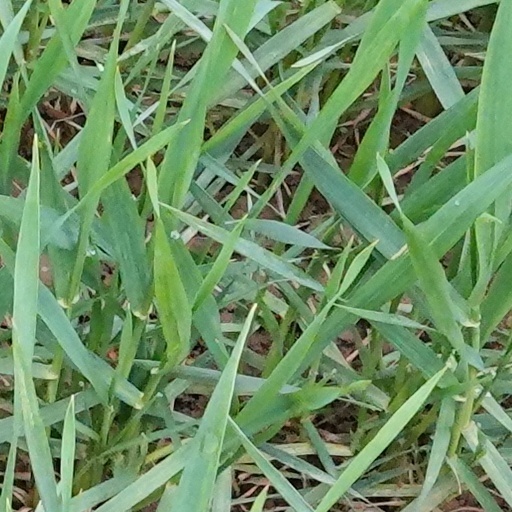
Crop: wheat